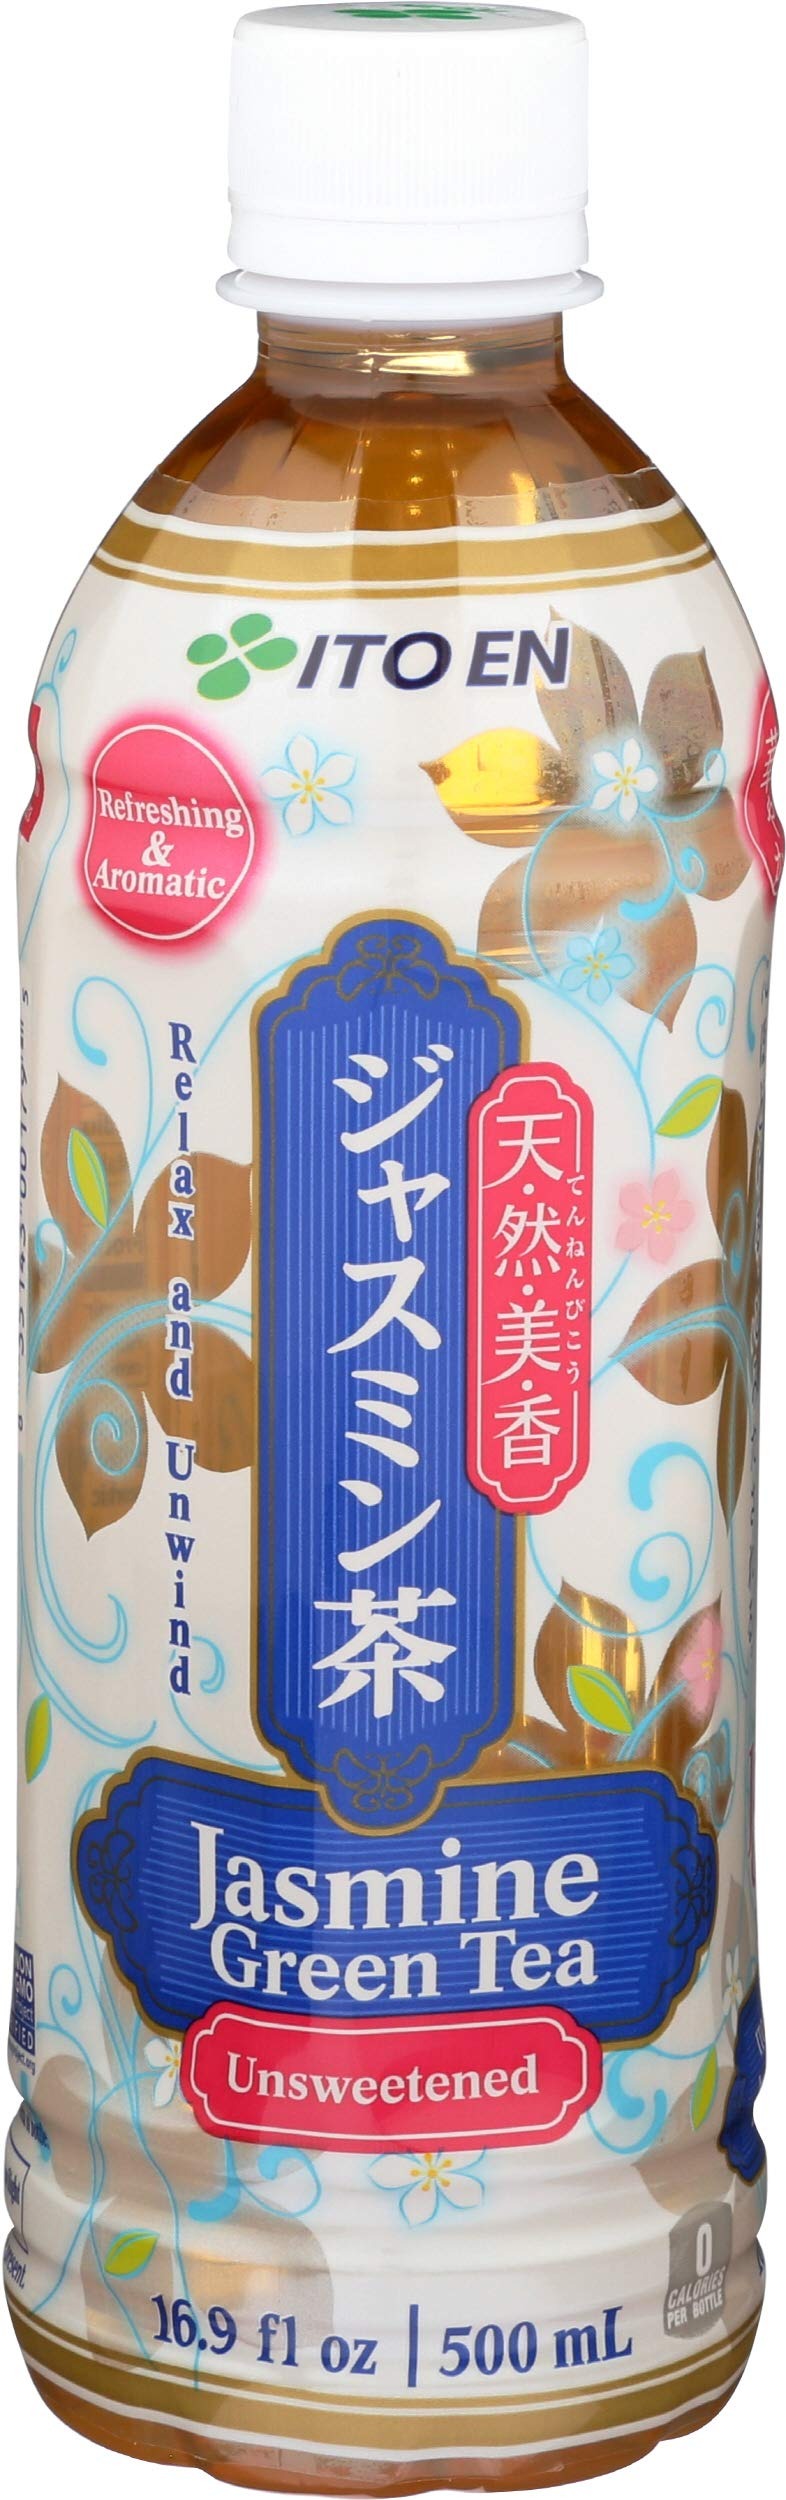
Item Name: Ito En Teas Jasmine Green Tea - 16.9 fl oz
Product Description: Authentically brewed ITO EN, Japan's foremost tea purveyor, brings you this green tea, with no added flavors, no concentrates no colors and no tea powders.
Value: 16.9
Unit: Fl Oz

Price: 2.59